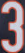
Number: 3